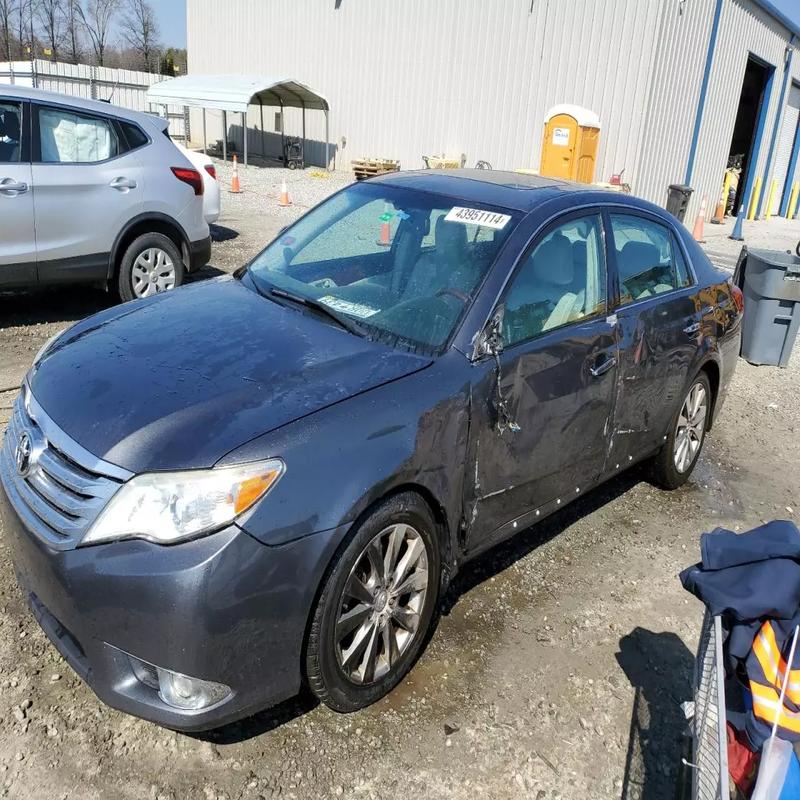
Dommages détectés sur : capot, porte avant gauche, porte arrière gauche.
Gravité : majeur